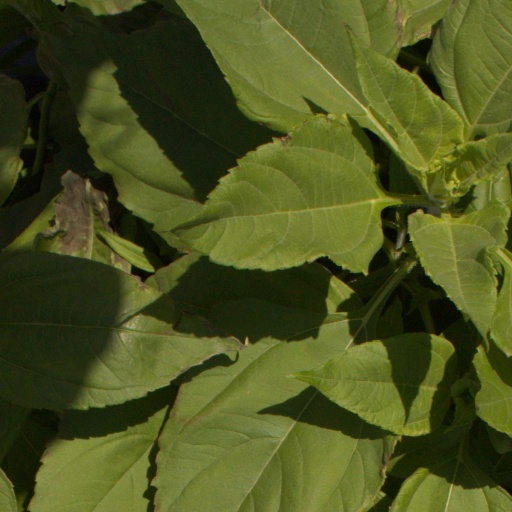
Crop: Jerusalem artichoke